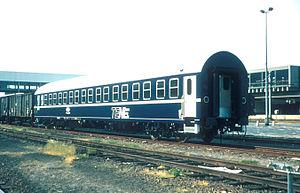
Une voiture-lits, appelée aussi wagon-lits, est une voiture de chemin de fer conçue pour transporter des voyageurs couchés dans de vrais lits, comprenant matelas et literie, ainsi qu'un coin-lavabo-toilette contrairement aux voiture-couchettes, avec un service à bord très attentionné assuré par le « conducteur » des wagons-lits, qui propose du petit-déjeuner à la collation au champagne, servis en cabine. Ce type de voiture permet de voyager de nuit et de jour dans des conditions optimales de repos. Elles sont équipées de cabines privées, préservant l'intimité des voyageurs, particulièrement adaptées aux grands voyages. En position « de jour », un canapé ou des fauteuils permettent de se reposer. En position « de nuit », les lits, rabattus auparavant contre la cloison, sont préparés par le conducteur des wagons-lits.